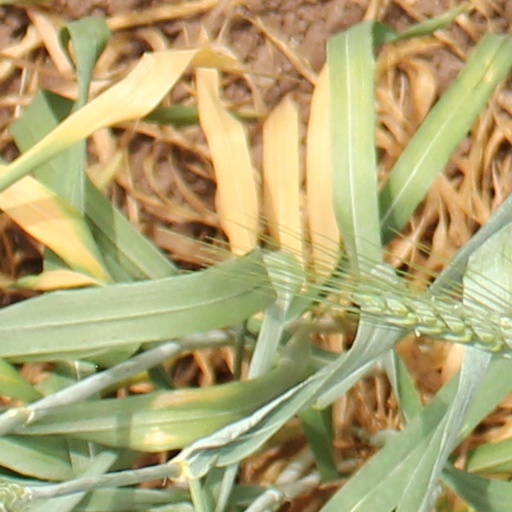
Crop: wheat